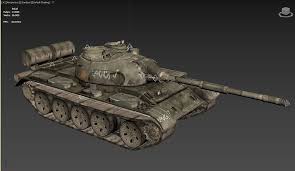
Label: T-62